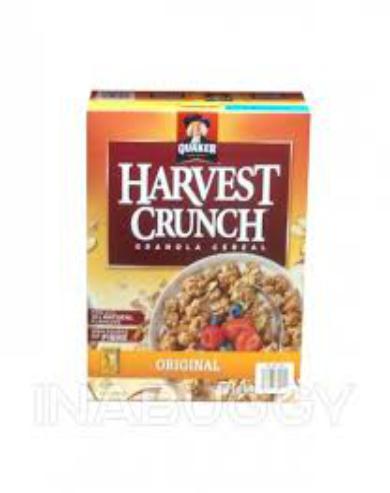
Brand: Harvest Crunch
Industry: Food